David Fishof

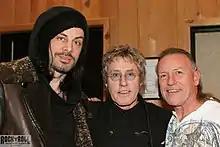
Richie Kotzen, Roger Daltrey, and Mark Farner at one of Fishof's Rock 'n' Roll Fantasy Camps.

During a 1989 tour with Ringo's All-Starr Band, Joe Walsh and Levon Helm played a practical joke on Fishof by pretending to get into a fight with knives. After it was revealed to be a prank, Fishof saw how much fun these musicians were having together, and began thinking about how to bring this experience to the public. In 1997, he launched the first Rock 'n Roll Fantasy Camp, which allows people from all walks of life to jam with their musical heroes.